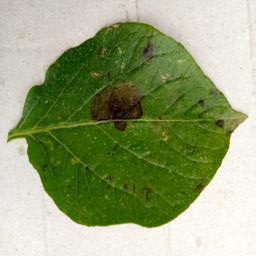
Etiqueta: Late Blight